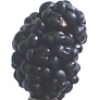
Label: mulberry